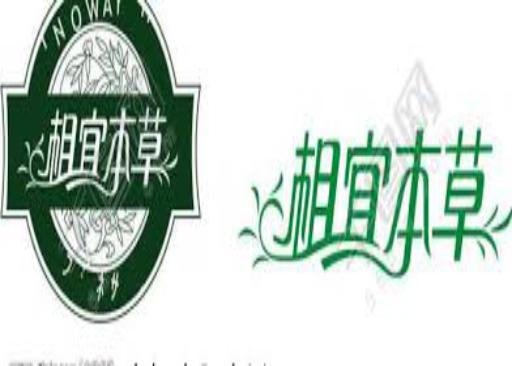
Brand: INOHERB-2
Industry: Necessities